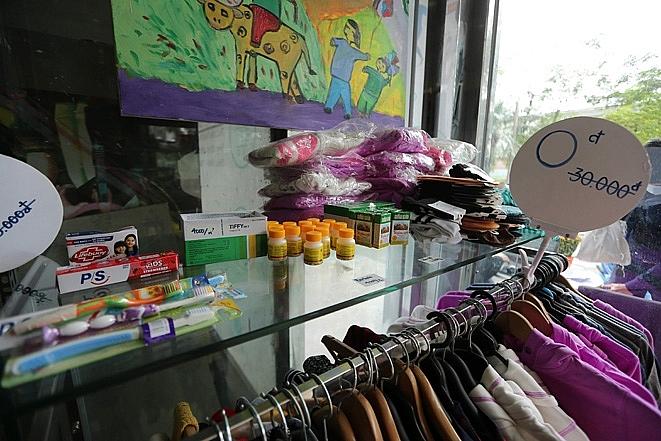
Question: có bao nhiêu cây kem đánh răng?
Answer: có một cây kem đánh răng